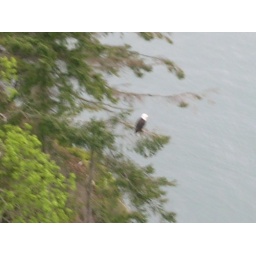
American Bald Eagle in tree near bridge